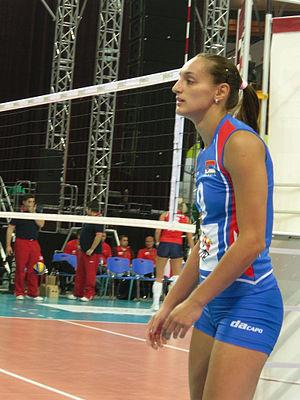
L'équipe de Serbie de volley-ball féminin est composée des meilleurs joueuses serbe sélectionnées par la Fédération serbe de Volley-Ball. Elle est actuellement classée au 1ʳᵉ rang de la Fédération Internationale de Volleyball au 4 septembre 2019.
Jovana Vesović est une joueuse de volley-ball serbe née le 21 juin 1987 à Užice. Elle mesure 1,82 m et joue au poste de réceptionneuse-attaquante. Elle totalise 210 sélections en équipe de Serbie.